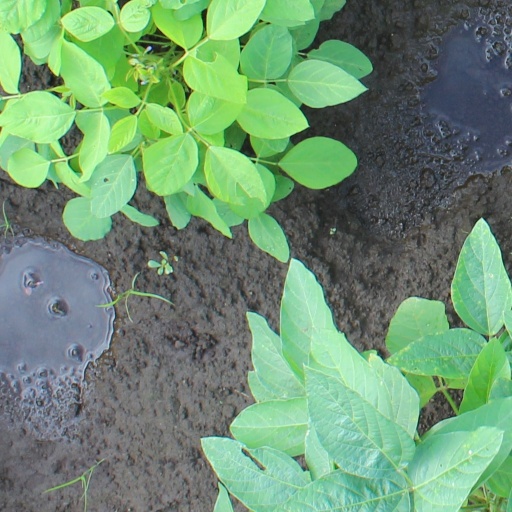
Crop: soybean